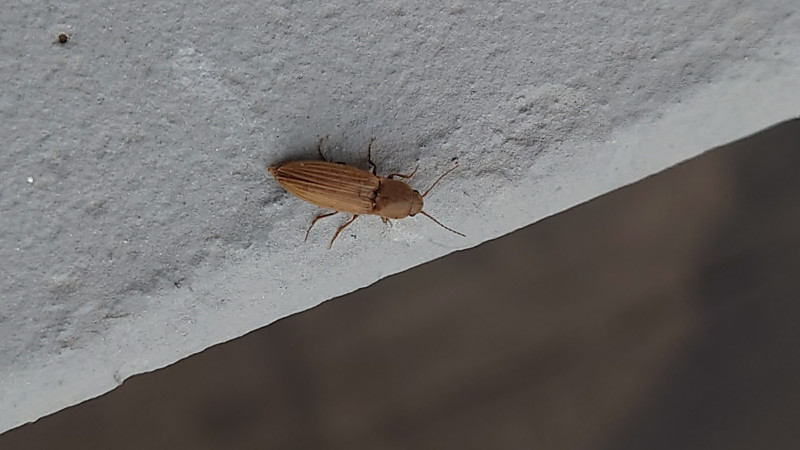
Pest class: clickbeetles_wireworms